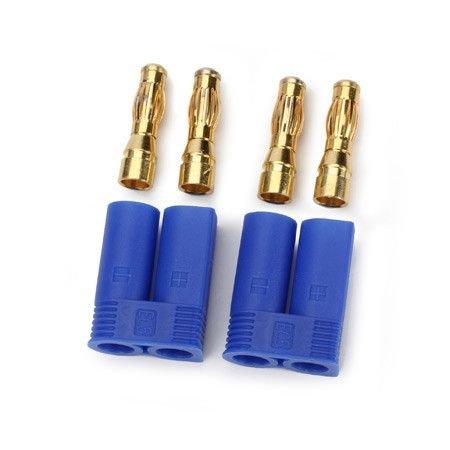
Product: E-flite EC5 Device Connector (2), EFLAEC501
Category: Toys & Games | Hobbies | Remote & App Controlled Vehicles & Parts | Remote & App Controlled Vehicle Parts
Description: Capable of more than 120A continuous current with 10-awg wire.
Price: $9.31
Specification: ProductDimensions:4x2.1x0.5inches|ItemWeight:0.32ounces|ShippingWeight:0.32ounces(Viewshippingratesandpolicies)|ASIN:B001GLYCSI|Itemmodelnumber:EFLAEC501|Manufacturerrecommendedage:14yearsandup